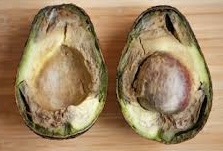
Label: trash